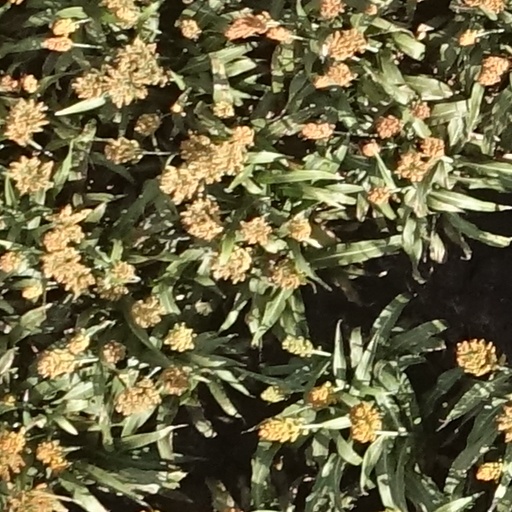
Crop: sorghum